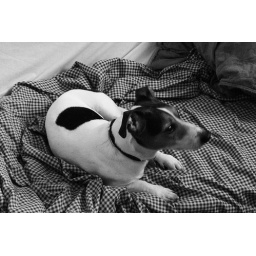
My Jack Russel- Taken on his gingham blue covered sofa in Grainy B&amp;amp;W Mode.